Survivor: Guatemala

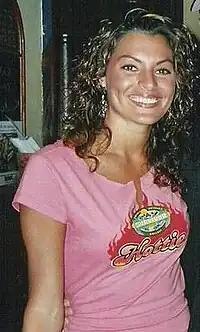
Stephenie LaGrossa

Notable cast members include former "" castaways, Stephenie LaGrossa and Bobby Jon Drinkard, former beauty queen and model-turned radio announcer Danni Boatwright, ex-NFL quarterback Gary Hogeboom, and film and television writer Rafe Judkins.